Acton, London

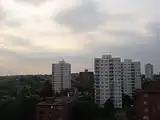
The South Acton estate

In 1812, twenty almshouses were built by the Worshipful Company of Goldsmiths on the former Perryn estate, on land which had been left to the company by John Perryn in 1657.